Conan Ledesma

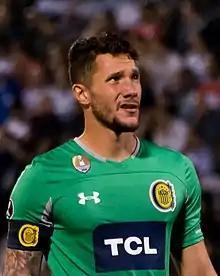
Ledesma with Rosario Central in 2019

Jeremías Conan Ledesma (born 13 February 1993) is an Argentine professional footballer who plays as a goalkeeper for River Plate.